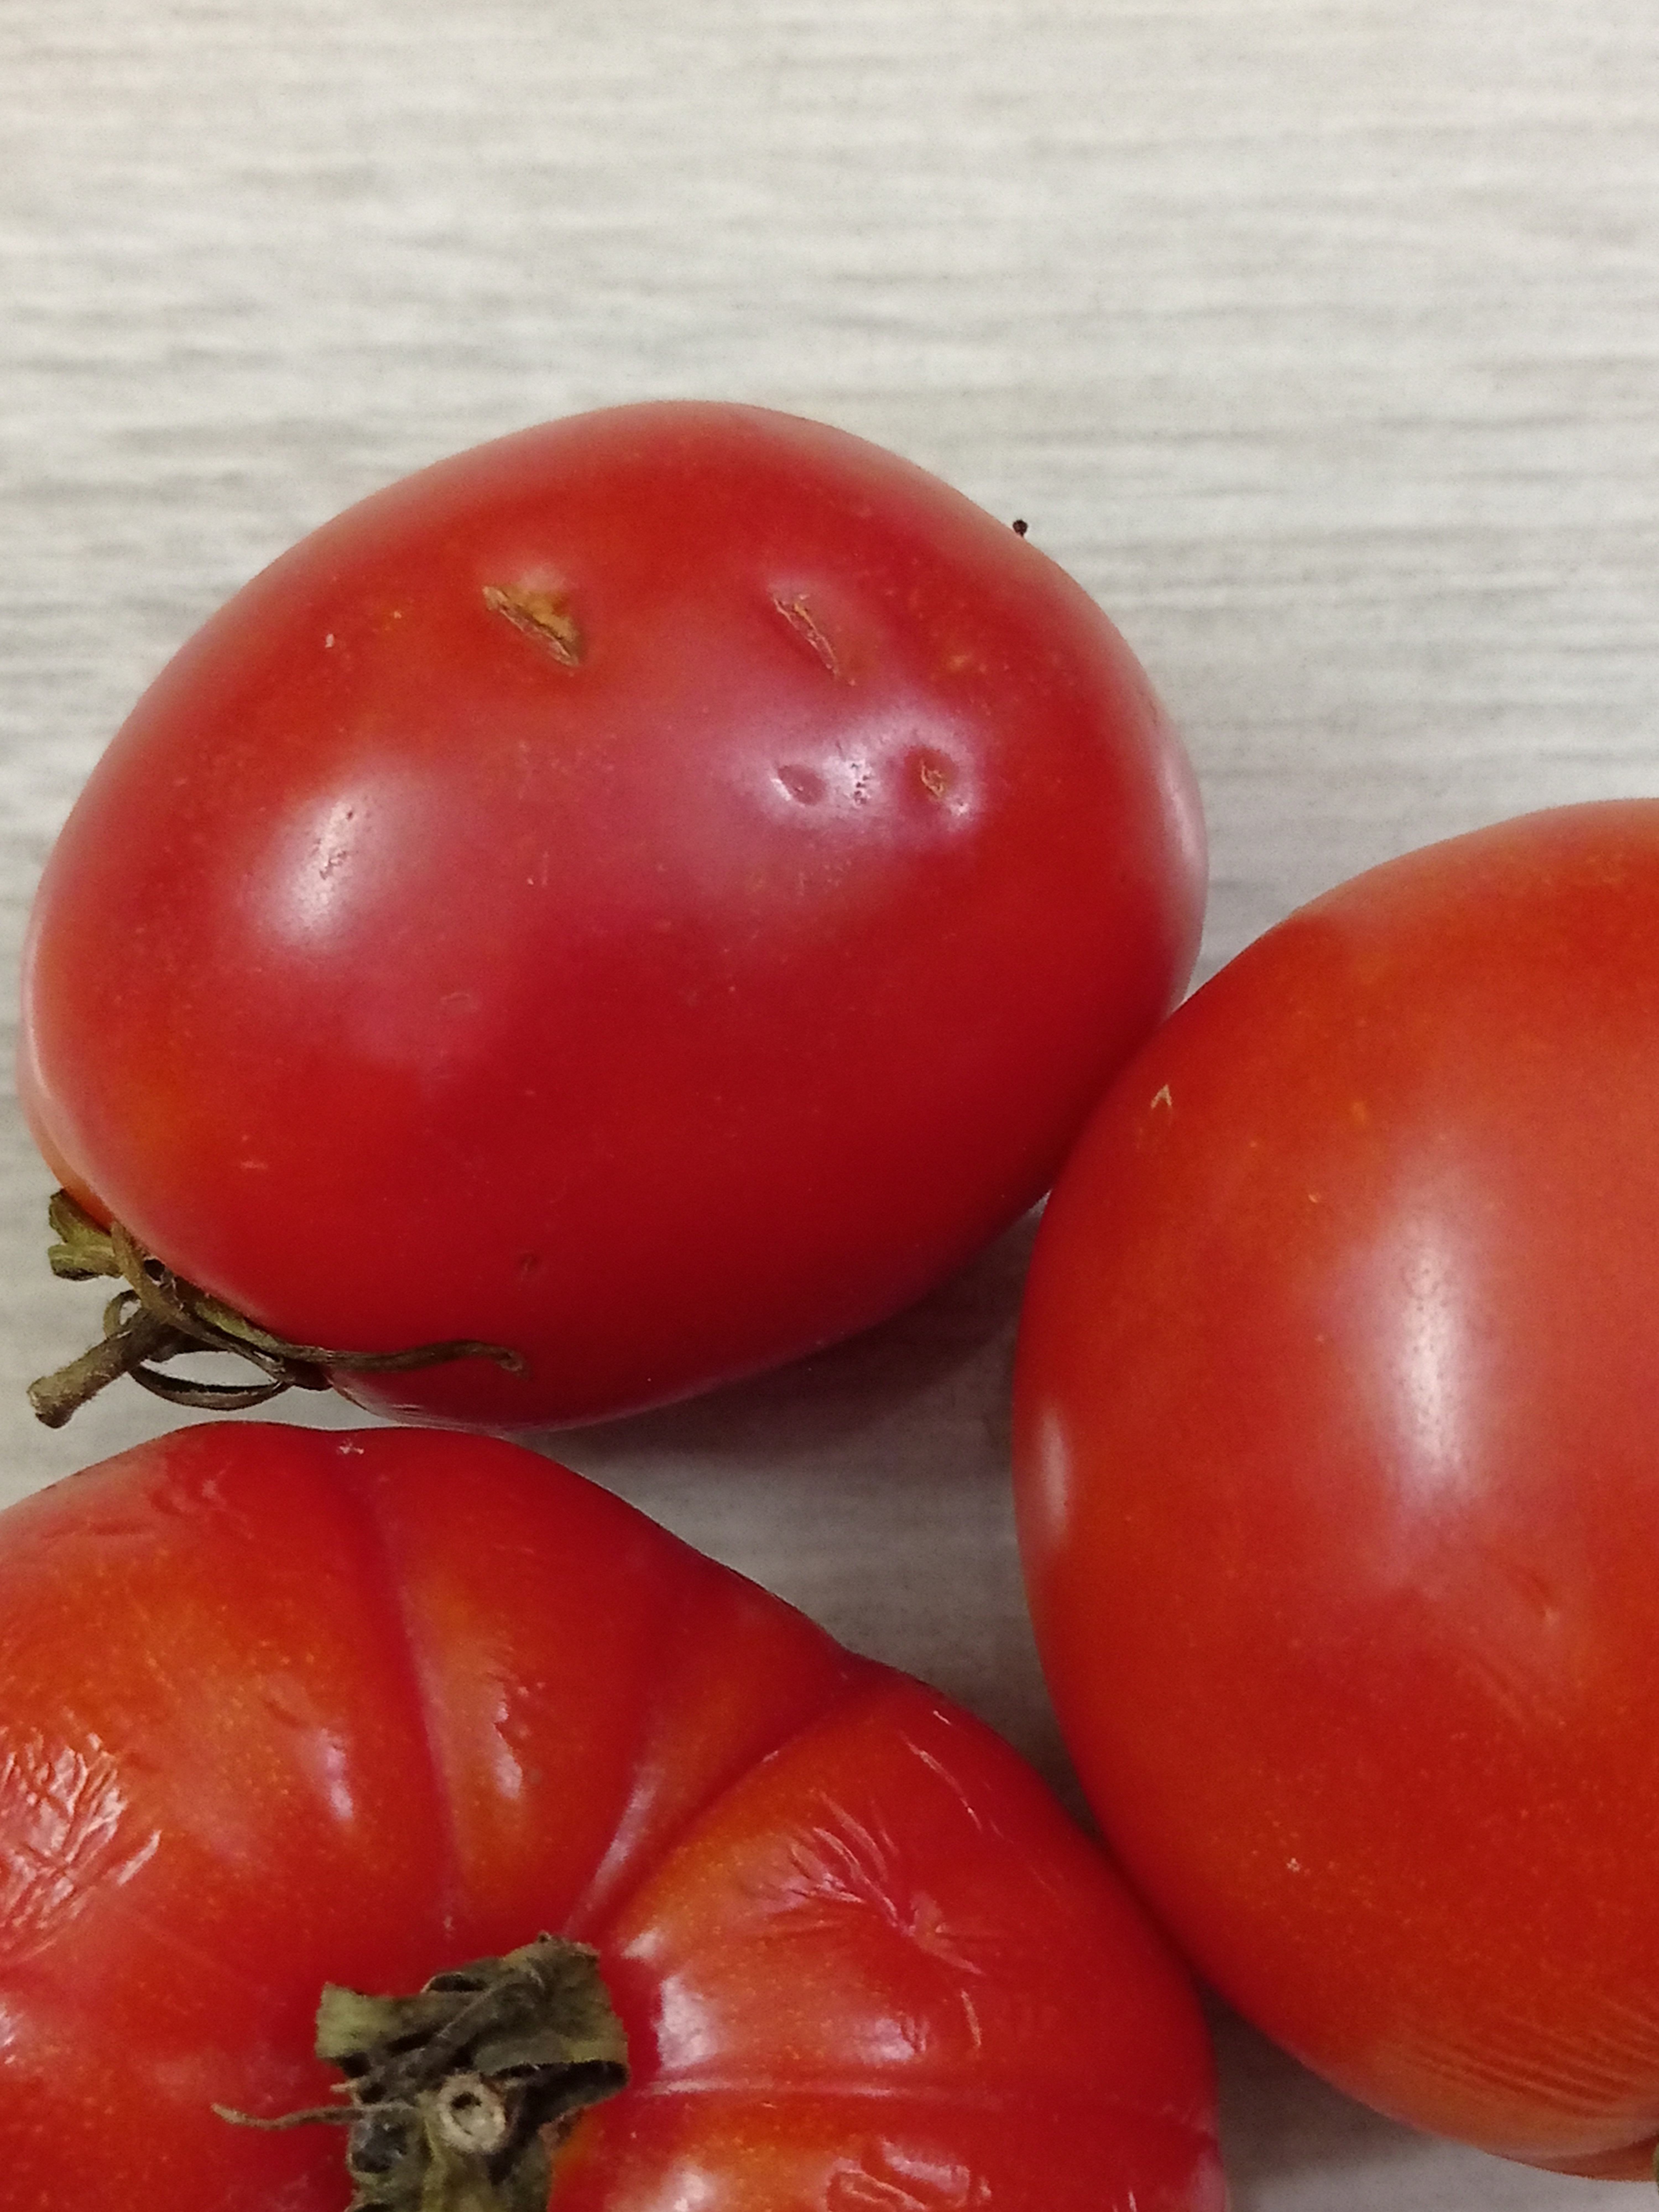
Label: Fresh